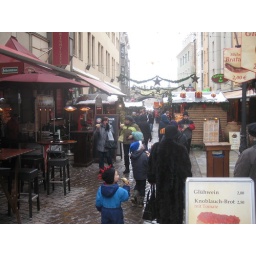
Alex is in the foreground with Chris in the blue santa hat and Olivia in the light blue hat